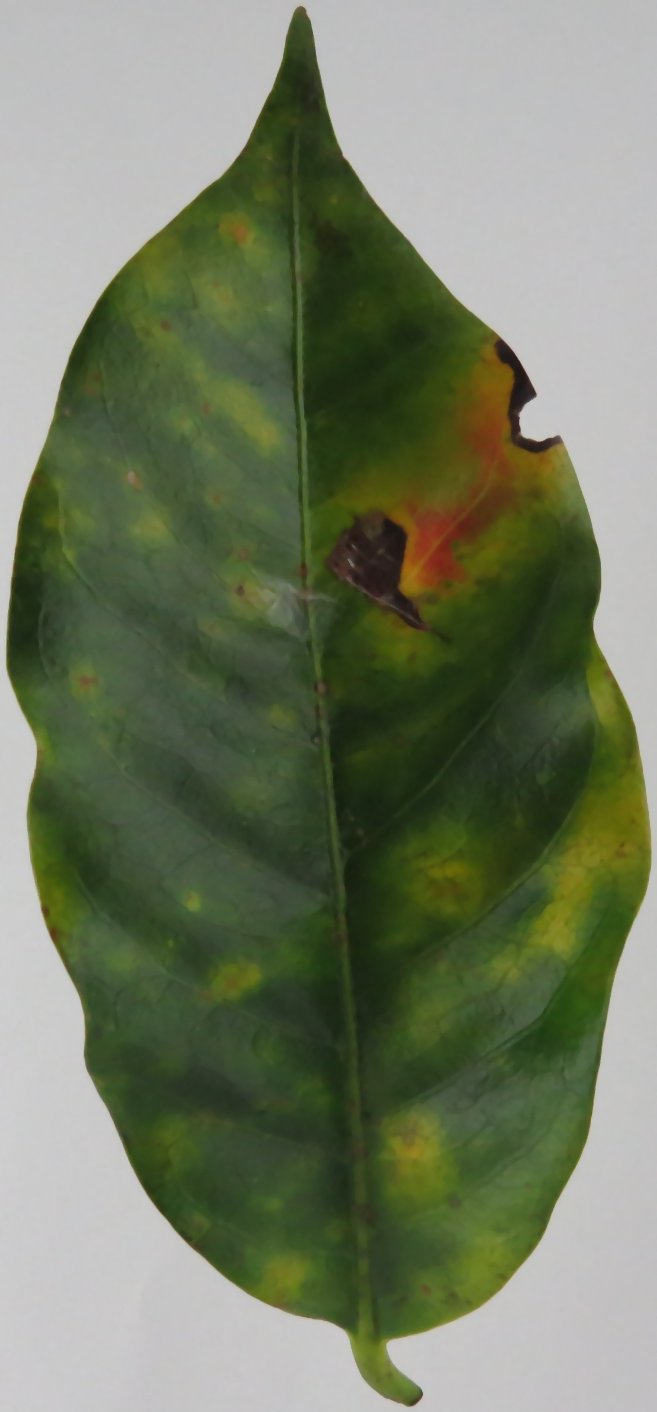
Label: phosphorus-P